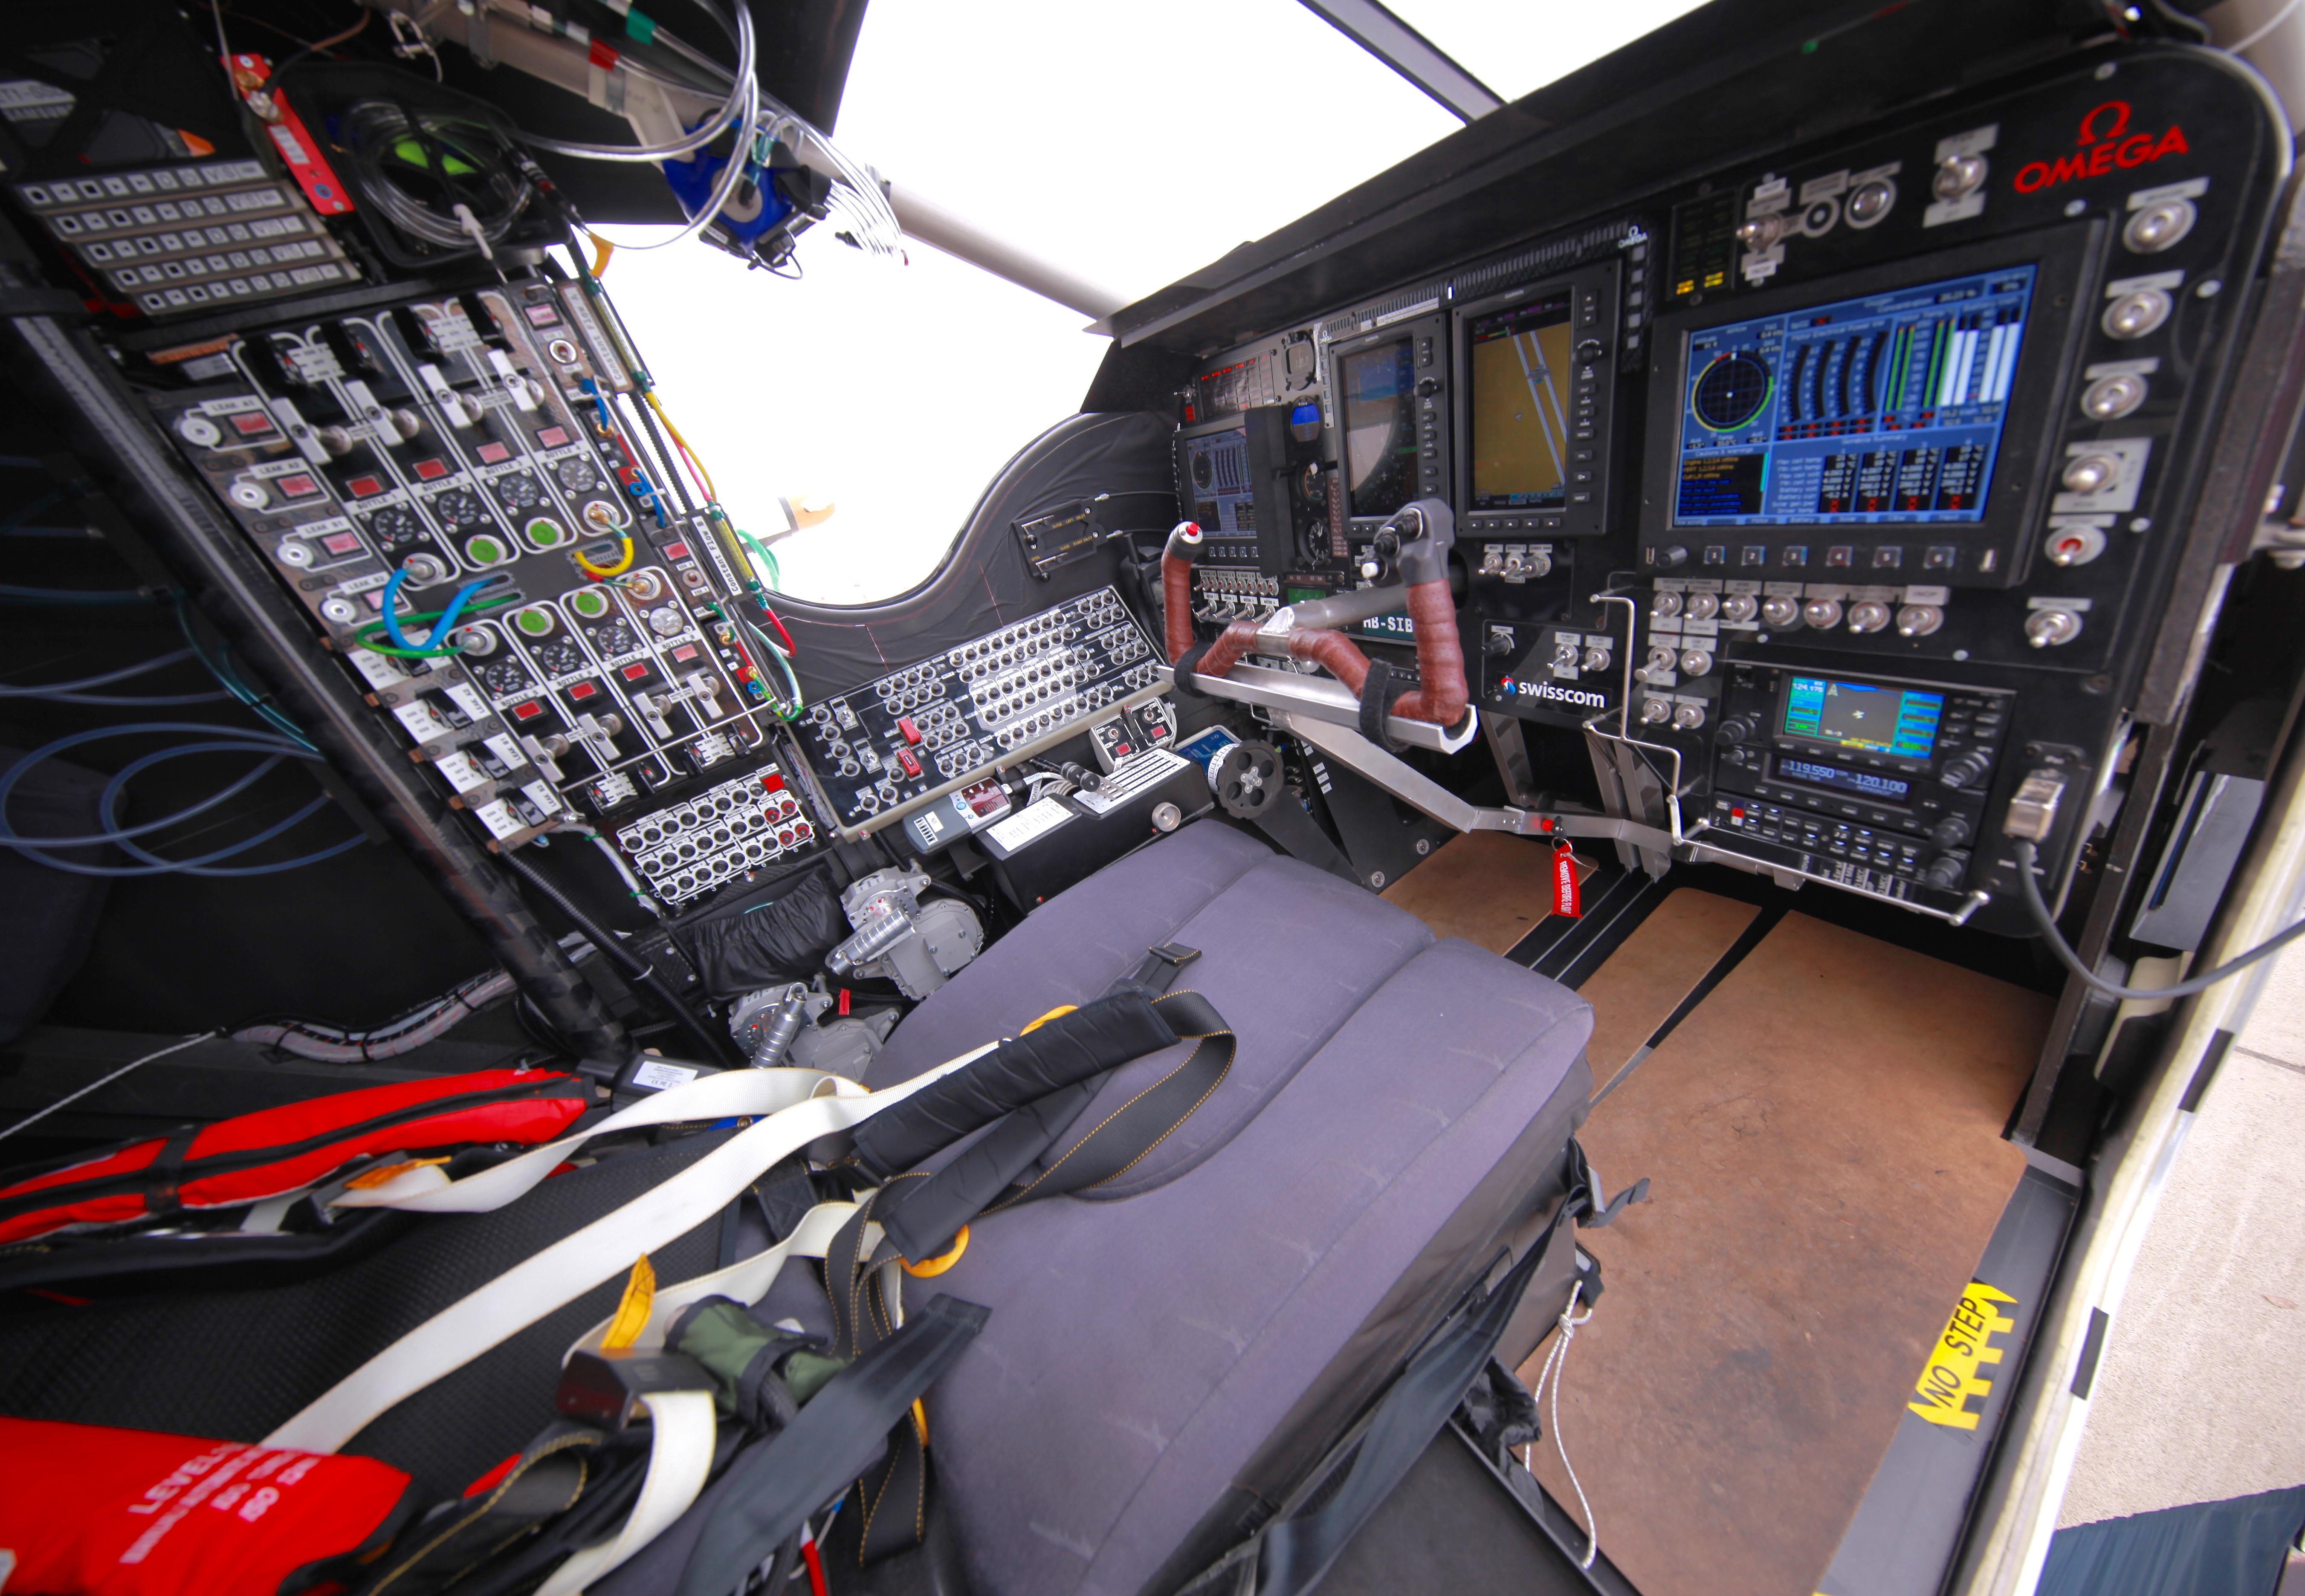
the cockpit of the aircraft
Relation: Visible, Meta